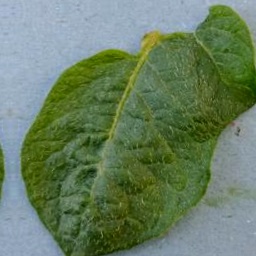
Etiqueta: Sana